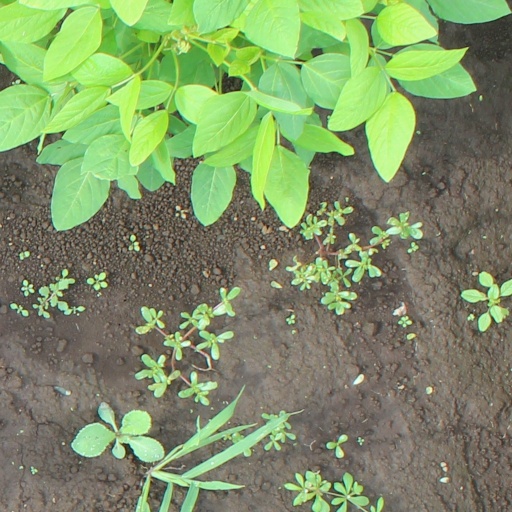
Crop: soybean